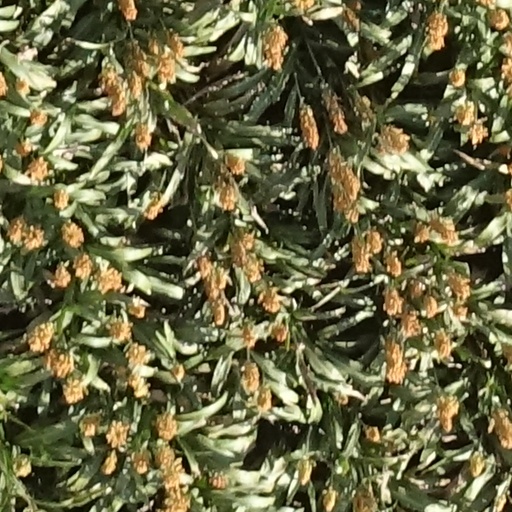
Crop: sorghum